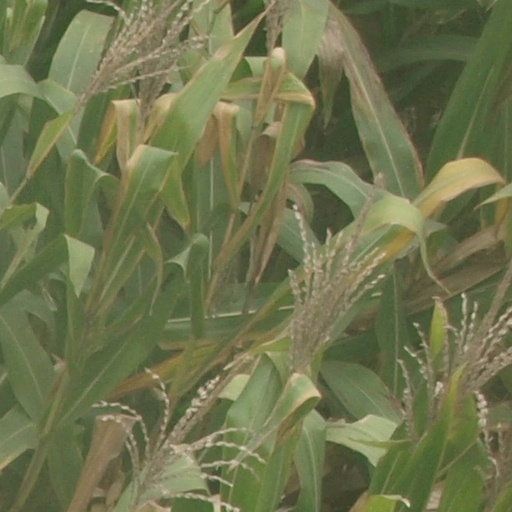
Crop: maize; corn